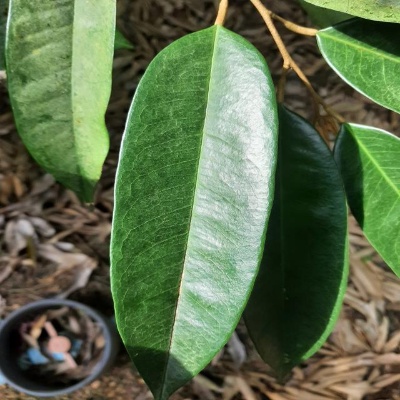
Label: Leaf_Healthy